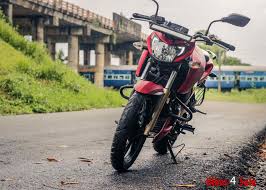
Vehicle type: Motorcycles